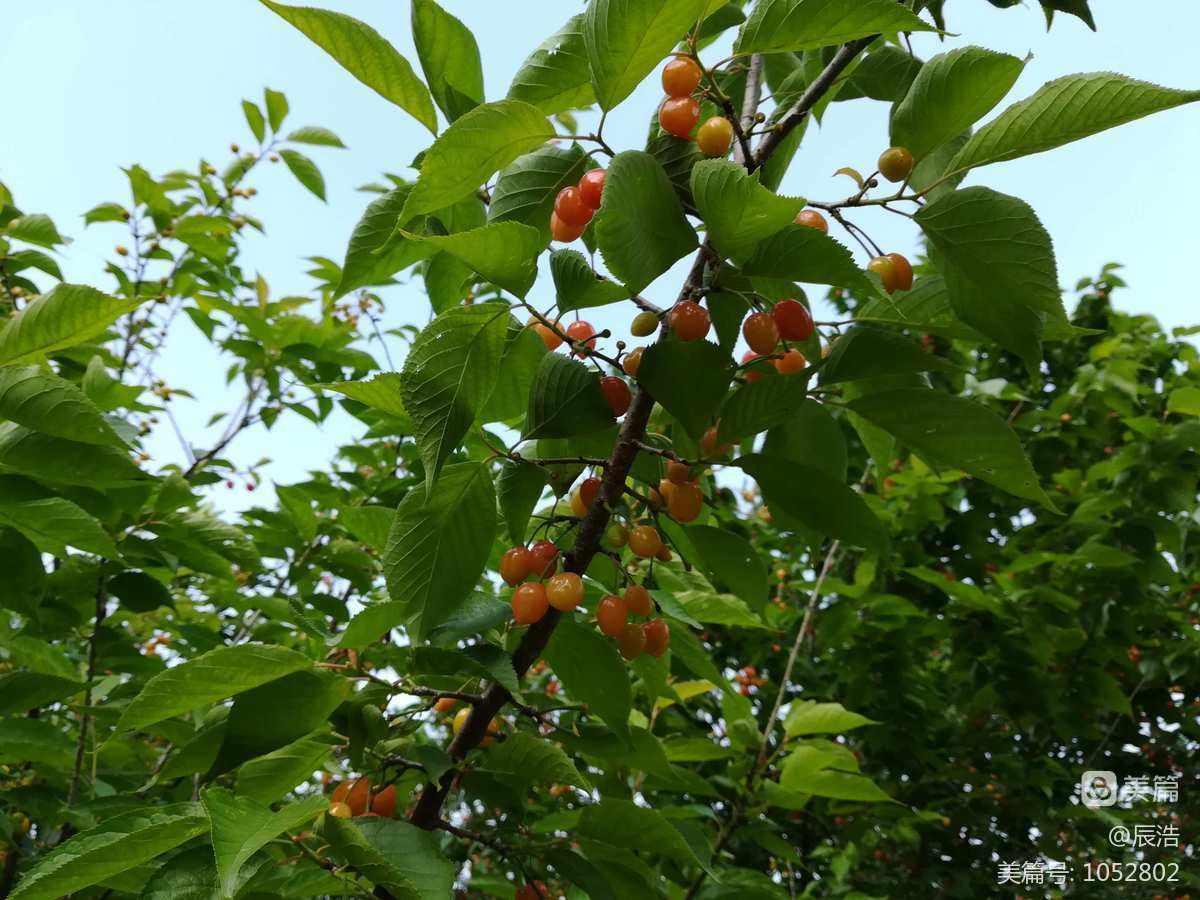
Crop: cherry
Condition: healthy